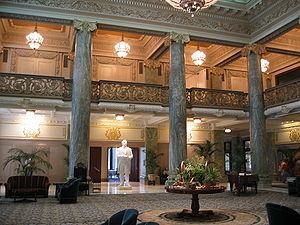
Le Joseph Smith Memorial Building, ainsi nommé en mémoire de Joseph Smith, fondateur de l’Église de Jésus-Christ des saints des derniers jours, est situé à l’angle de Main Street et South Temple à Salt Lake City, près de Temple Square. Auparavant 'Hotel Utah', il est aujourd’hui un bâtiment administratif. Le 3 janvier 1978, il a été ajouté au Registre national des lieux historiques au titre de ‘Hotel Utah’.